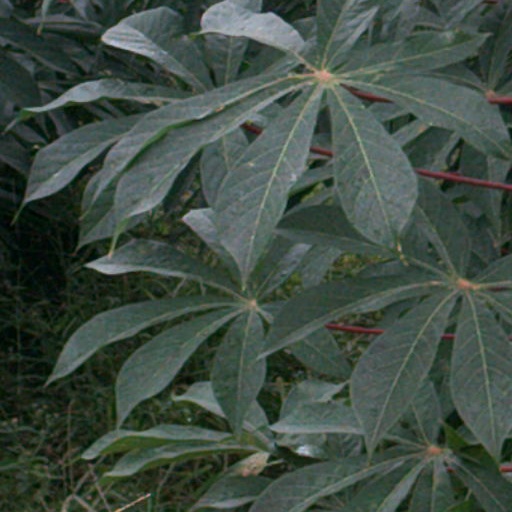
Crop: cassava